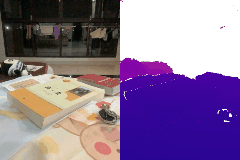
Label: book